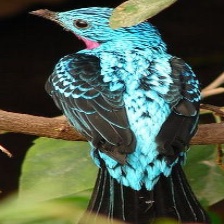
Species: SPANGLED COTINGA
Scientific name: COTINGA CAYANA